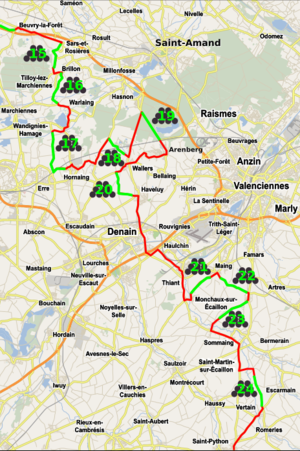
Paris-Roubaix 2017 / Ruten
Kort
Paris-Roubaix 2017 var den 115. udgave af cykelløbet Paris-Roubaix. Det var det 15. arrangement på UCI's World Tour-kalender i 2017 og blev arrangeret 9. april 2017. Løbet blev vundet af belgiske Greg Van Avermaet fra BMC Racing Team.